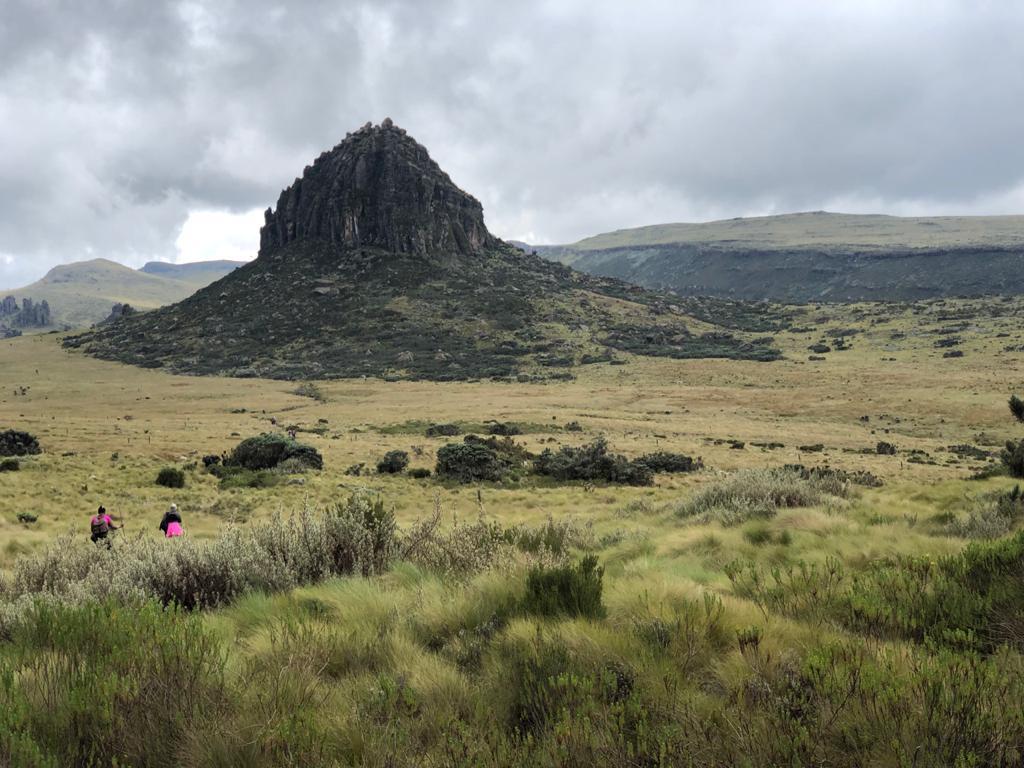
Mbegu za mboga ya majani aina ya kabichi zimewekwa kwenye kifungashio cha plastiki na zinauzwa, ambazo mazao yake hutumika maeneo mbalimbali hasa kwa wajasiliamali wadogo wa mtaani wanaopika chakula aina ya chipsi na kuzitumia kama kachumbari.